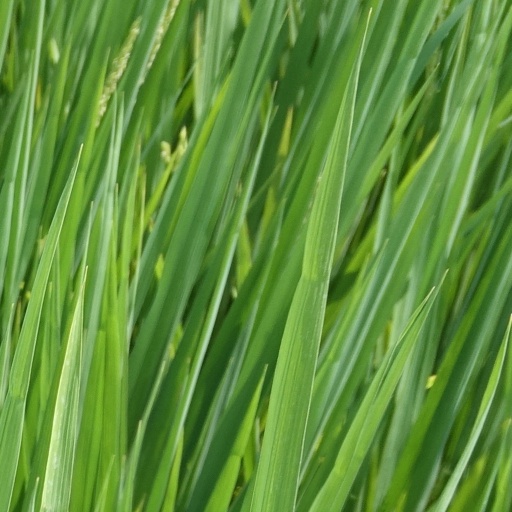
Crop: rice